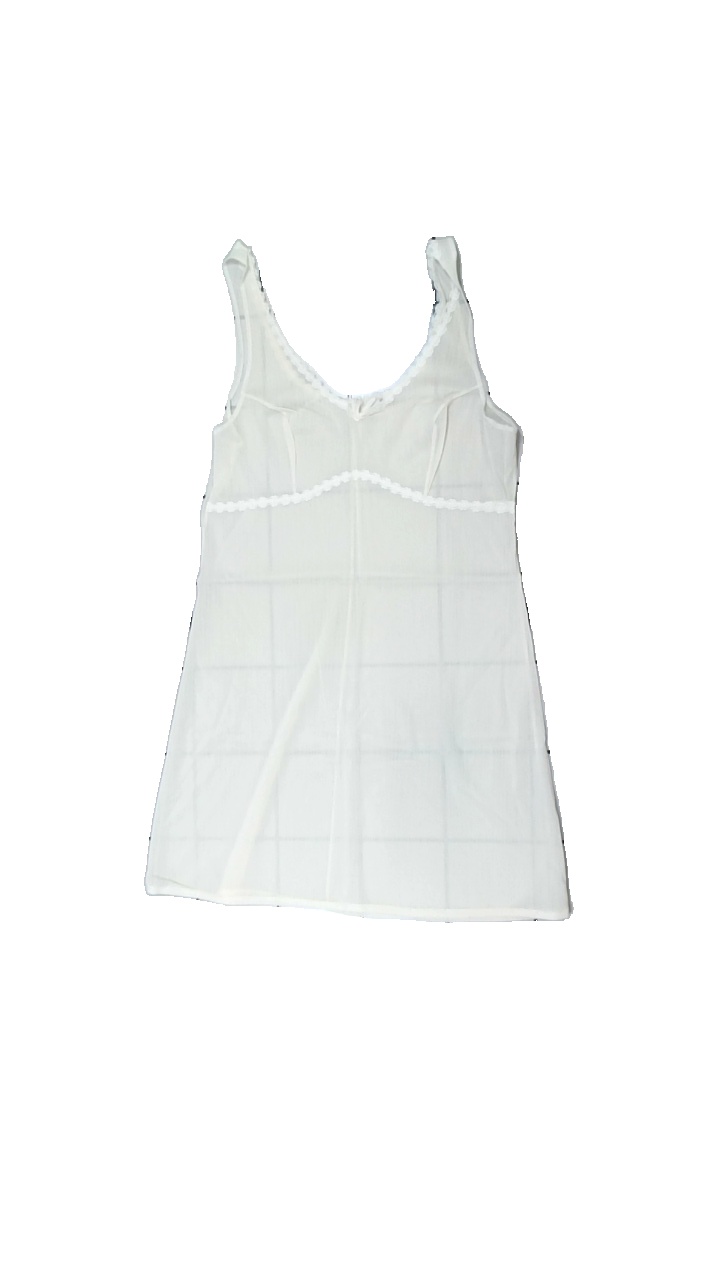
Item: Tank Top (Ladies)
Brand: Missing
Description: vitt transparent linne  med spets som är helt gult nu och har streck.
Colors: White
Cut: Regular
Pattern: Transparent
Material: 100% nylone
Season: Summer
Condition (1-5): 2
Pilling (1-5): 5
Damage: gul över hela
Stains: Major
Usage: Export
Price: <50